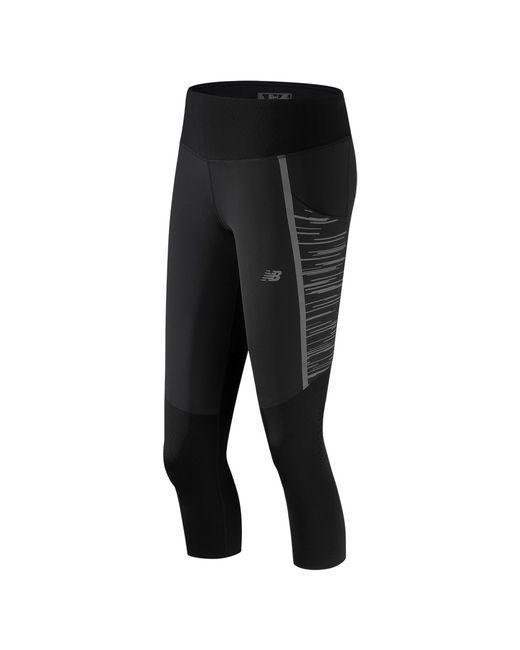
Schwarze dünne Yogahosen für Frauen